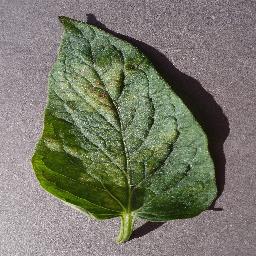
Label: Tomato___Spider_mites Two-spotted_spider_mite